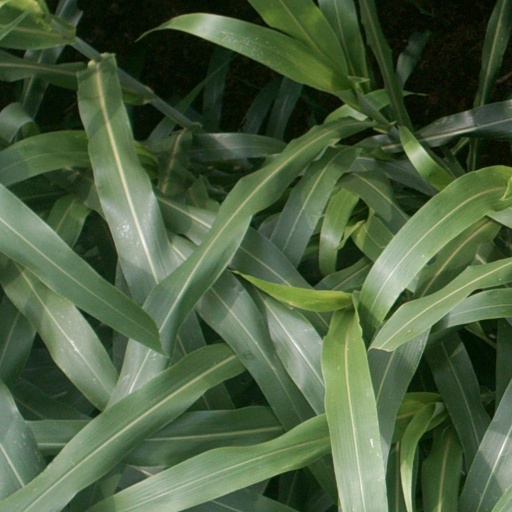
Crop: sorghum